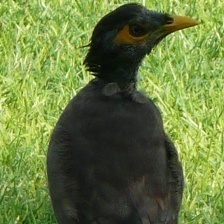
Species: MYNA
Scientific name: ACRIDOTHERES TRISTIS